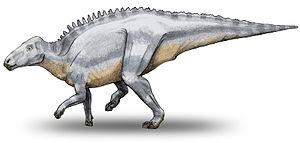
Telmatosaurus est un genre éteint de dinosaures ornithopodes, un membre basal de la super-famille des hadrosauroïdes ayant vécu en Europe à la fin du Crétacé supérieur, soit il y a environ entre 72,1 à 66,0 millions d'années. Ses fossiles sont connus en Roumanie, dans la région d'Hațeg en Transylvanie, et en France, près de Fox-Amphoux, en région Provence-Alpes-Côte d'Azur.